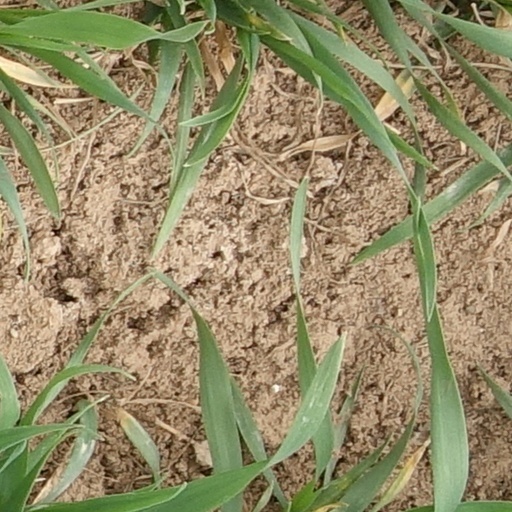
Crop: wheat